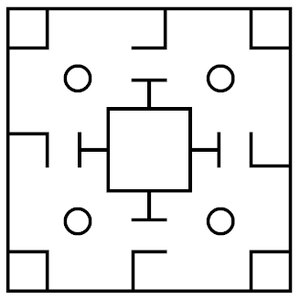
Le liubo est un ancien jeu de société chinois.